Gino Hernandez

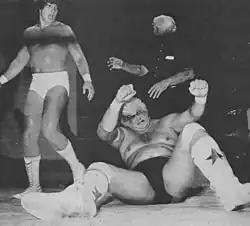
Hernandez (left) in a match against Dusty Rhodes,

In the late-1970s and early-1980s, Gino worked for Dallas-based territory, World Class Championship Wrestling (WCCW) (called NWA Big Time Wrestling, at the time). The highlight was a storyline feud with David Von Erich over the NWA Texas Heavyweight Championship, which Gino won and lost back to David. Gino returned to SCW, forming a hugely popular tag-team ("The Dynamic Duo") with the territory owner's son, Tully Blanchard. Hernandez and Blanchard's tag-team act became so successful that they were the top (based on box office drawing power) heels in the state of Texas—regardless of territory.